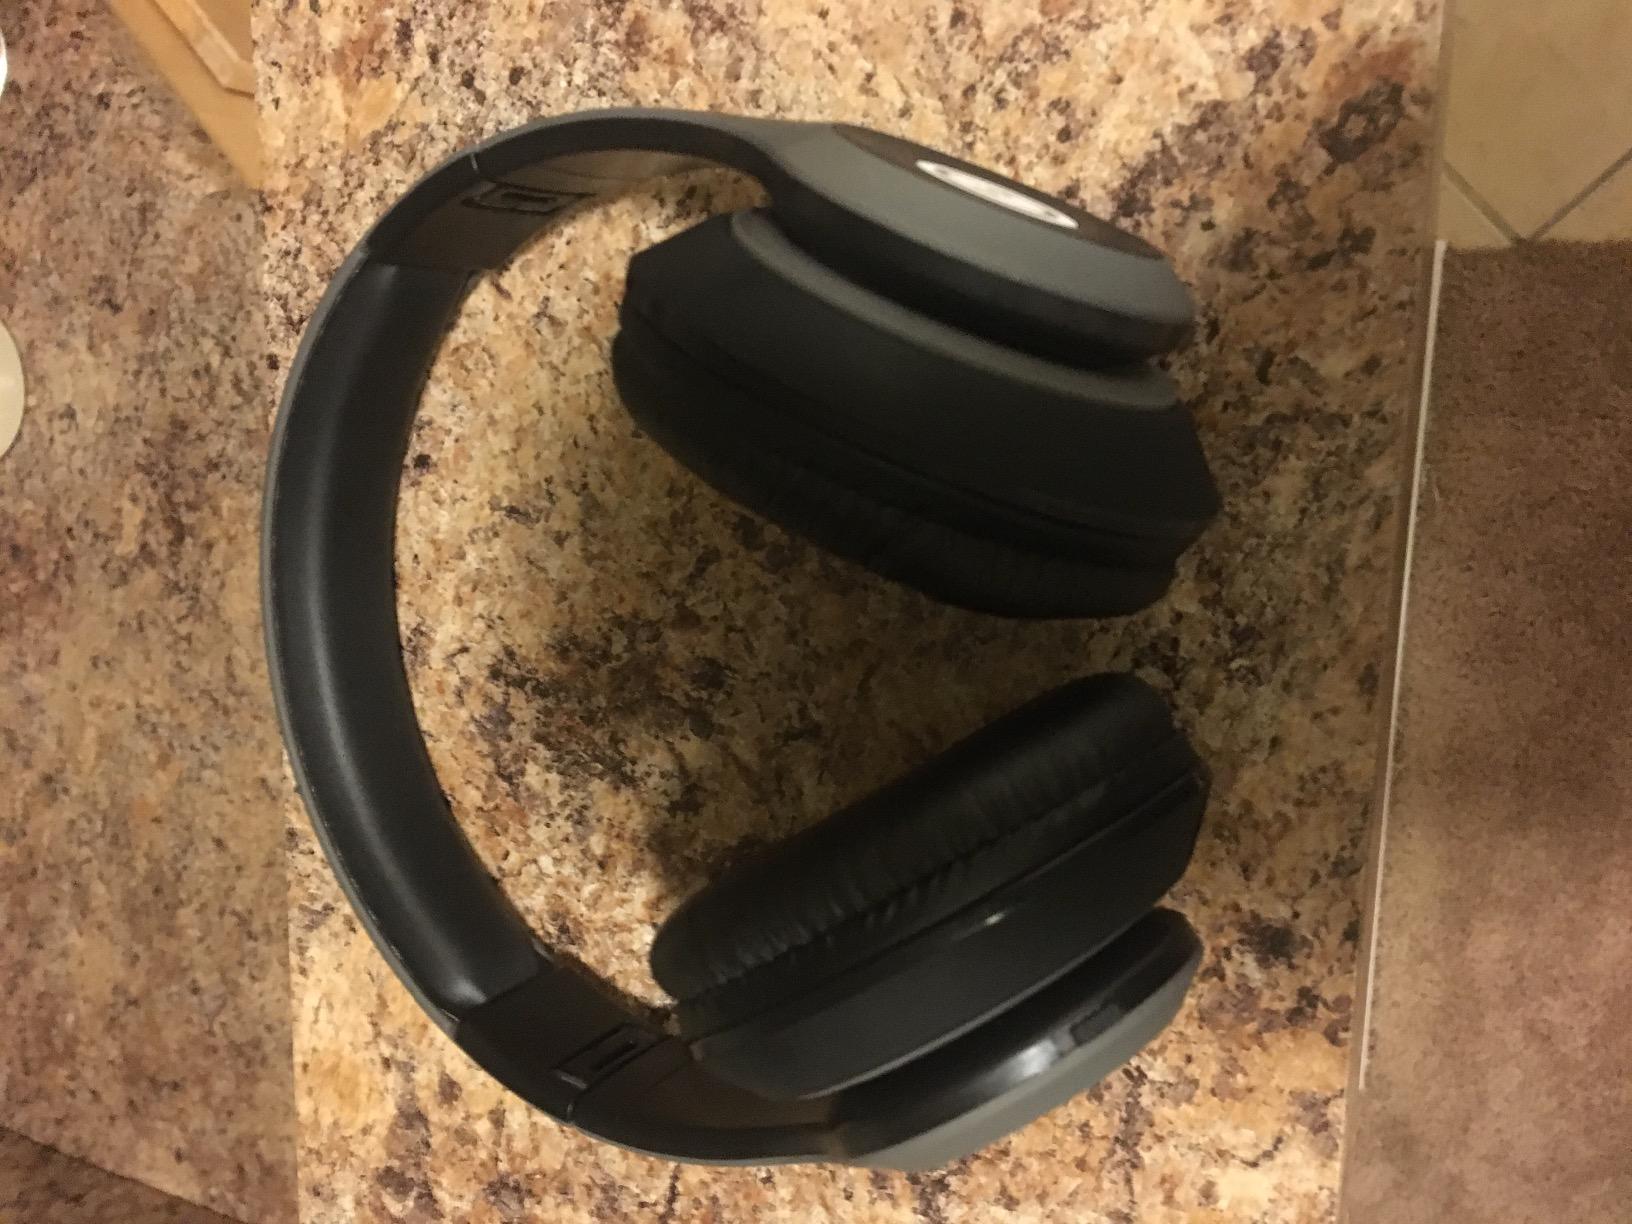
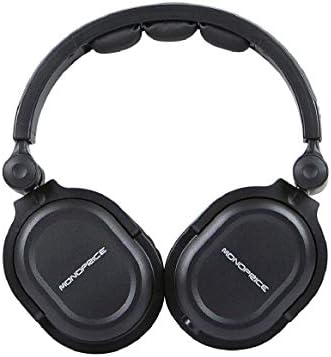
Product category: headphones
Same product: no